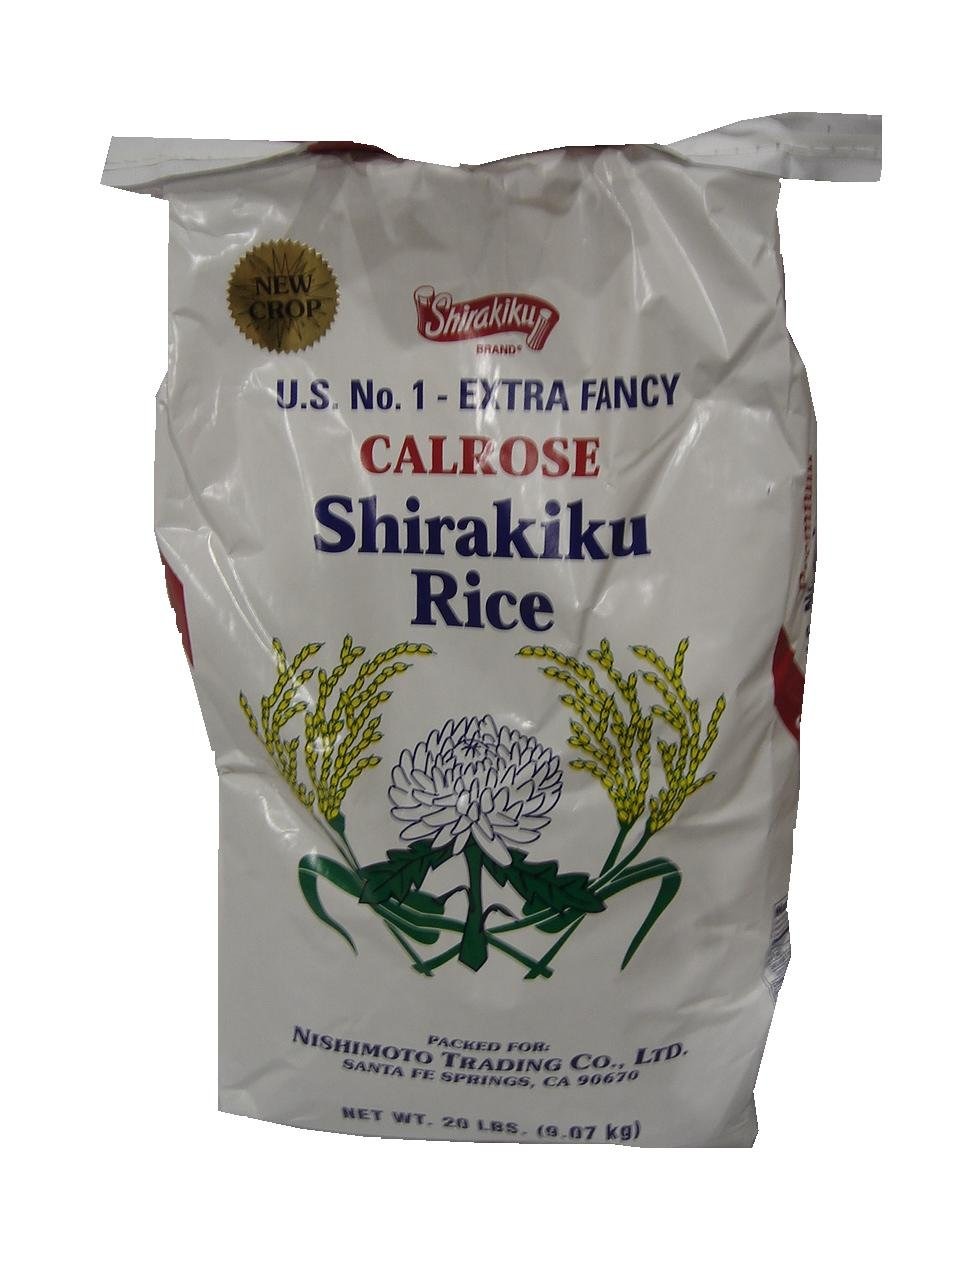
Item Name: SHIRAKIKU Calrose Rice Medium Grain White Rice - Japanese Premium quality uncooked Milled Rice | Low Calories Perfect for Authentic Asian Cuisine 20 Pound, (Pack of 1)
Bullet Point: Japanese style sushi rice
Value: 320.0
Unit: Ounce

Price: 35.99